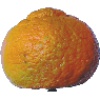
Label: mandarine